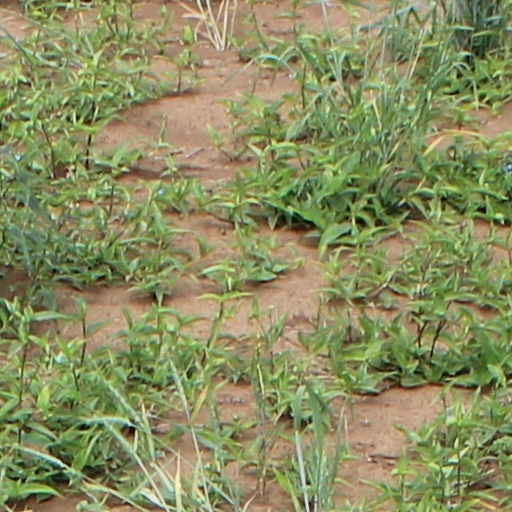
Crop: wheat